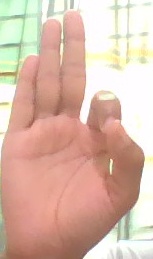
ASL sign: F